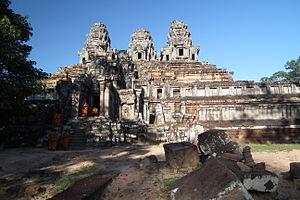
Une définition de l'histoire de la construction, qui la distingue de l'histoire de l'architecture, pourrait nous être donnée par Vitruve : elle s'attache à décrire les matériaux que fournit la nature et l'usage qu'on en fait. Il n'y est pas question de l'origine de l'architecture, mais bien de celle des bâtiments, ainsi que de la manière dont on est parvenu à donner à l'art de bâtir les développements et le degré de perfection où nous le voyons aujourd'hui. Le champ de l'histoire de la construction s'est constitué dans certains pays comme un domaine d'étude universitaire à part entière.